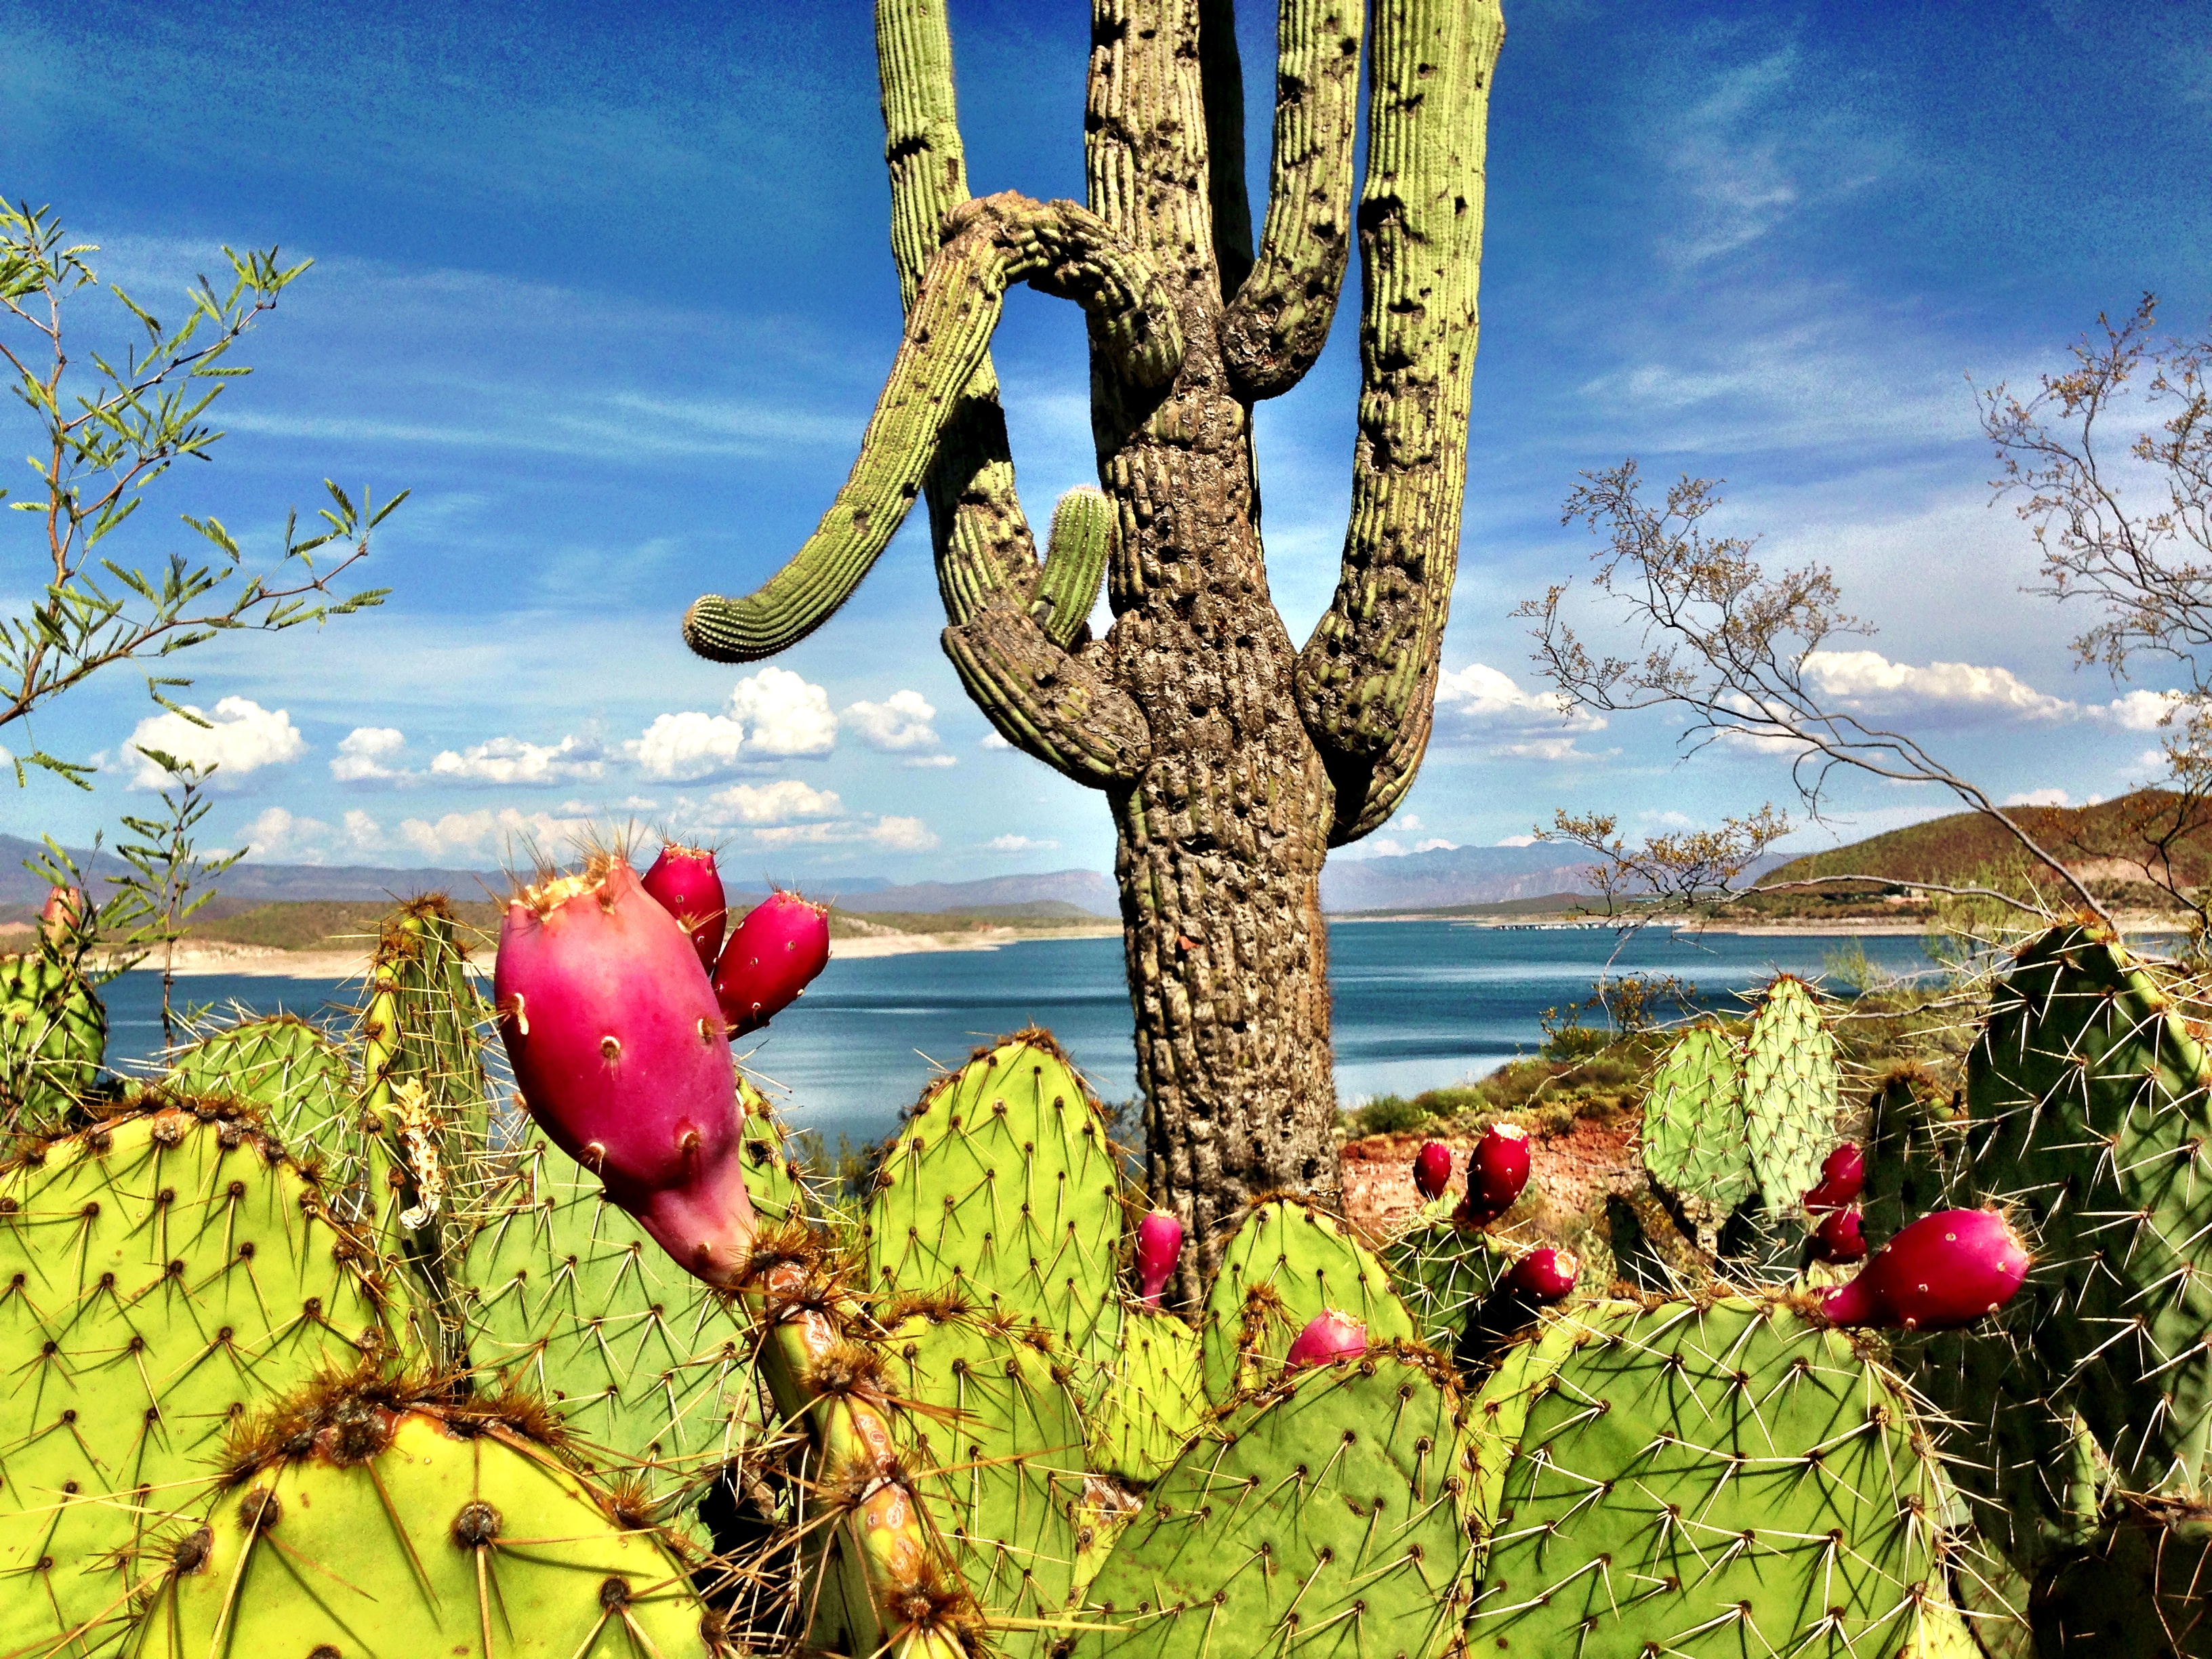
cactus, plant, flower, food, produce, botany, flora, 2013365, flowering plant, land plant